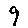
Label: 9